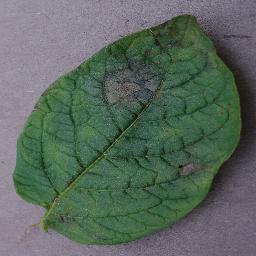
Label: Potato___Late_blight